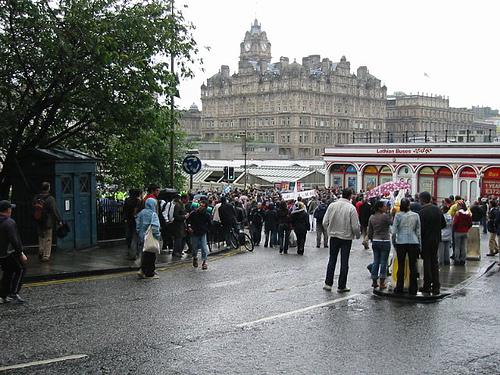
Weather: rain or strom